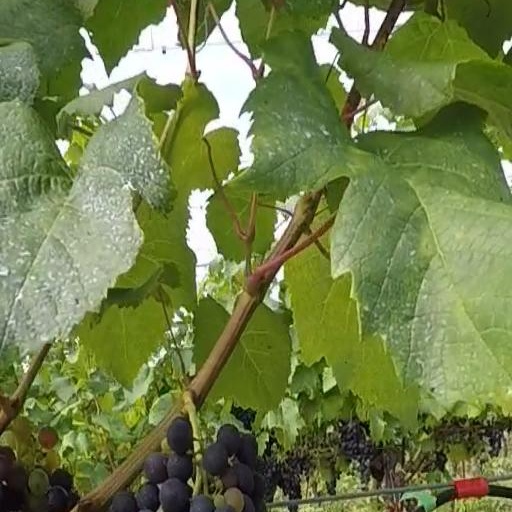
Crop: grape